PlayStation 3 Jailbreak

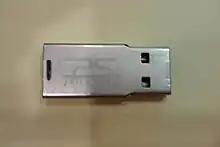
A PS Jailbreak USB dongle

PlayStation 3 Jailbreak was the first USB (Universal Serial Bus) chipset that allowed unauthorized execution of code, similar to homebrew, on the PlayStation 3. It works by bypassing a system security check using a memory exploit (heap overflow) which occurs with USB devices that allows the execution of unsigned code.